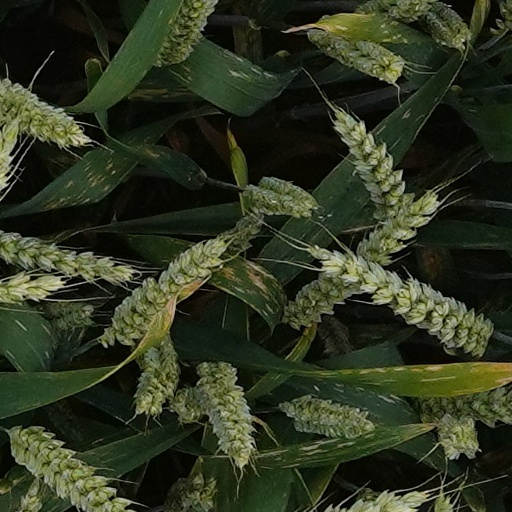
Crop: wheat